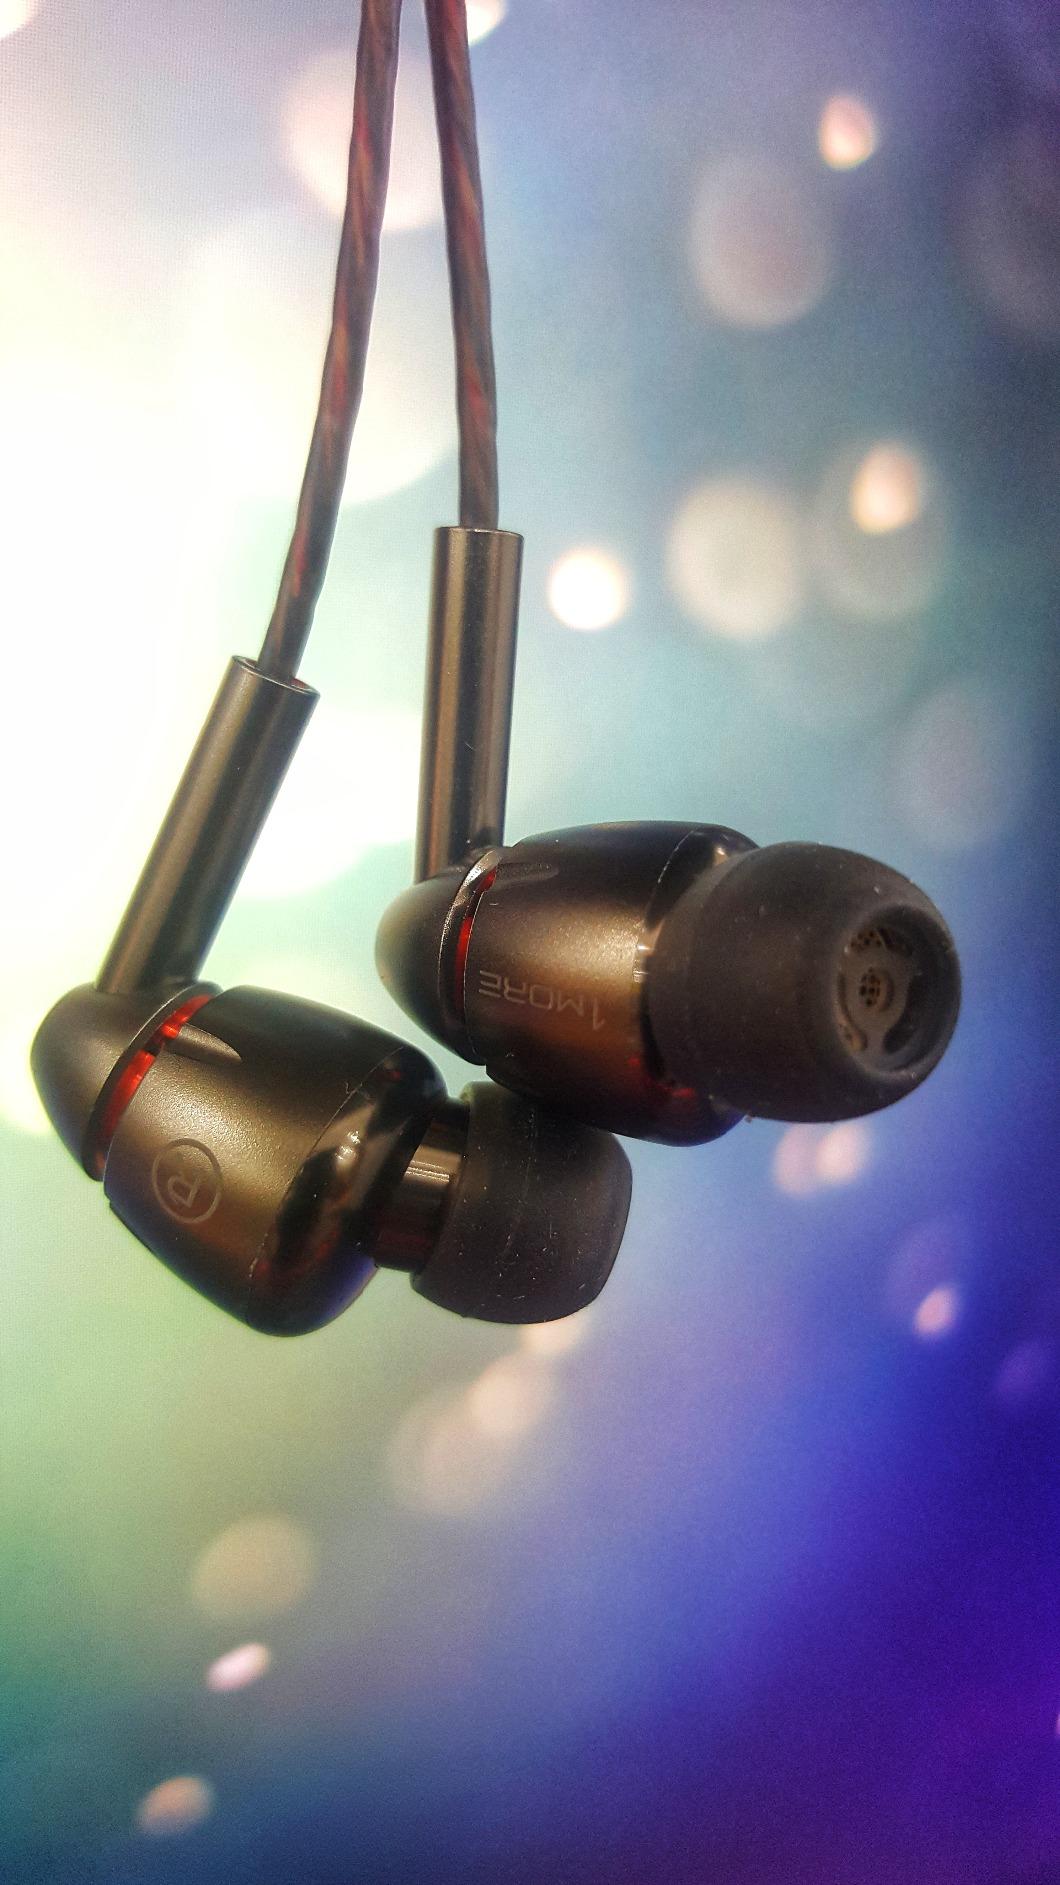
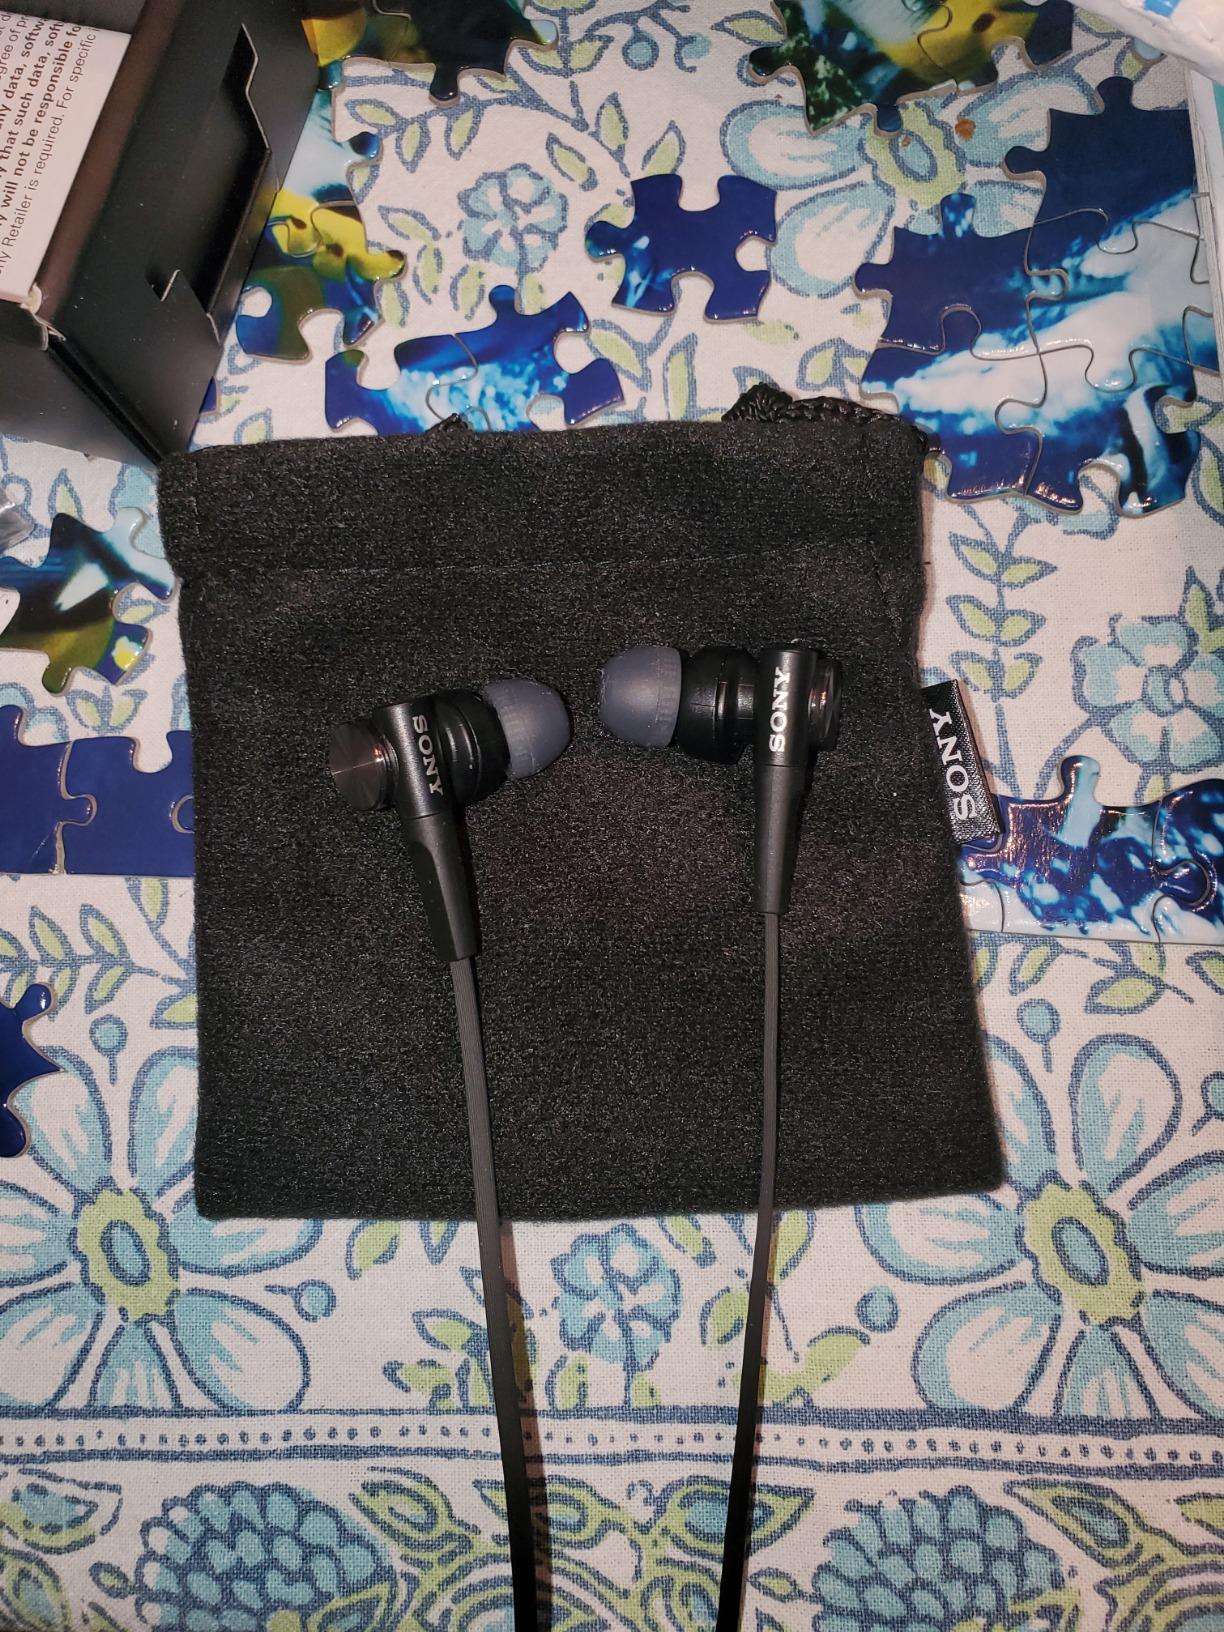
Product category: headphones
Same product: no